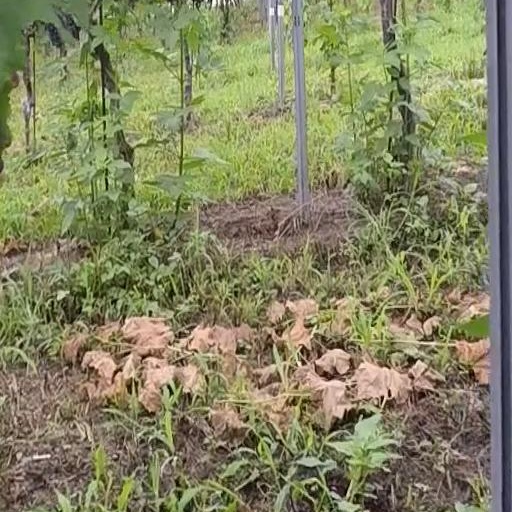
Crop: grape